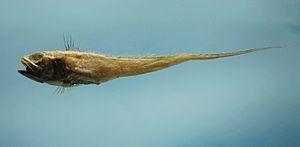
Les grenadiers ou poissons queue de rat forment une famille de poissons vivant dans les abysses, appartenant à l'ordre des Gadiformes.